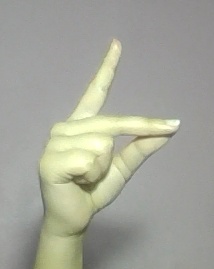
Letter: ta